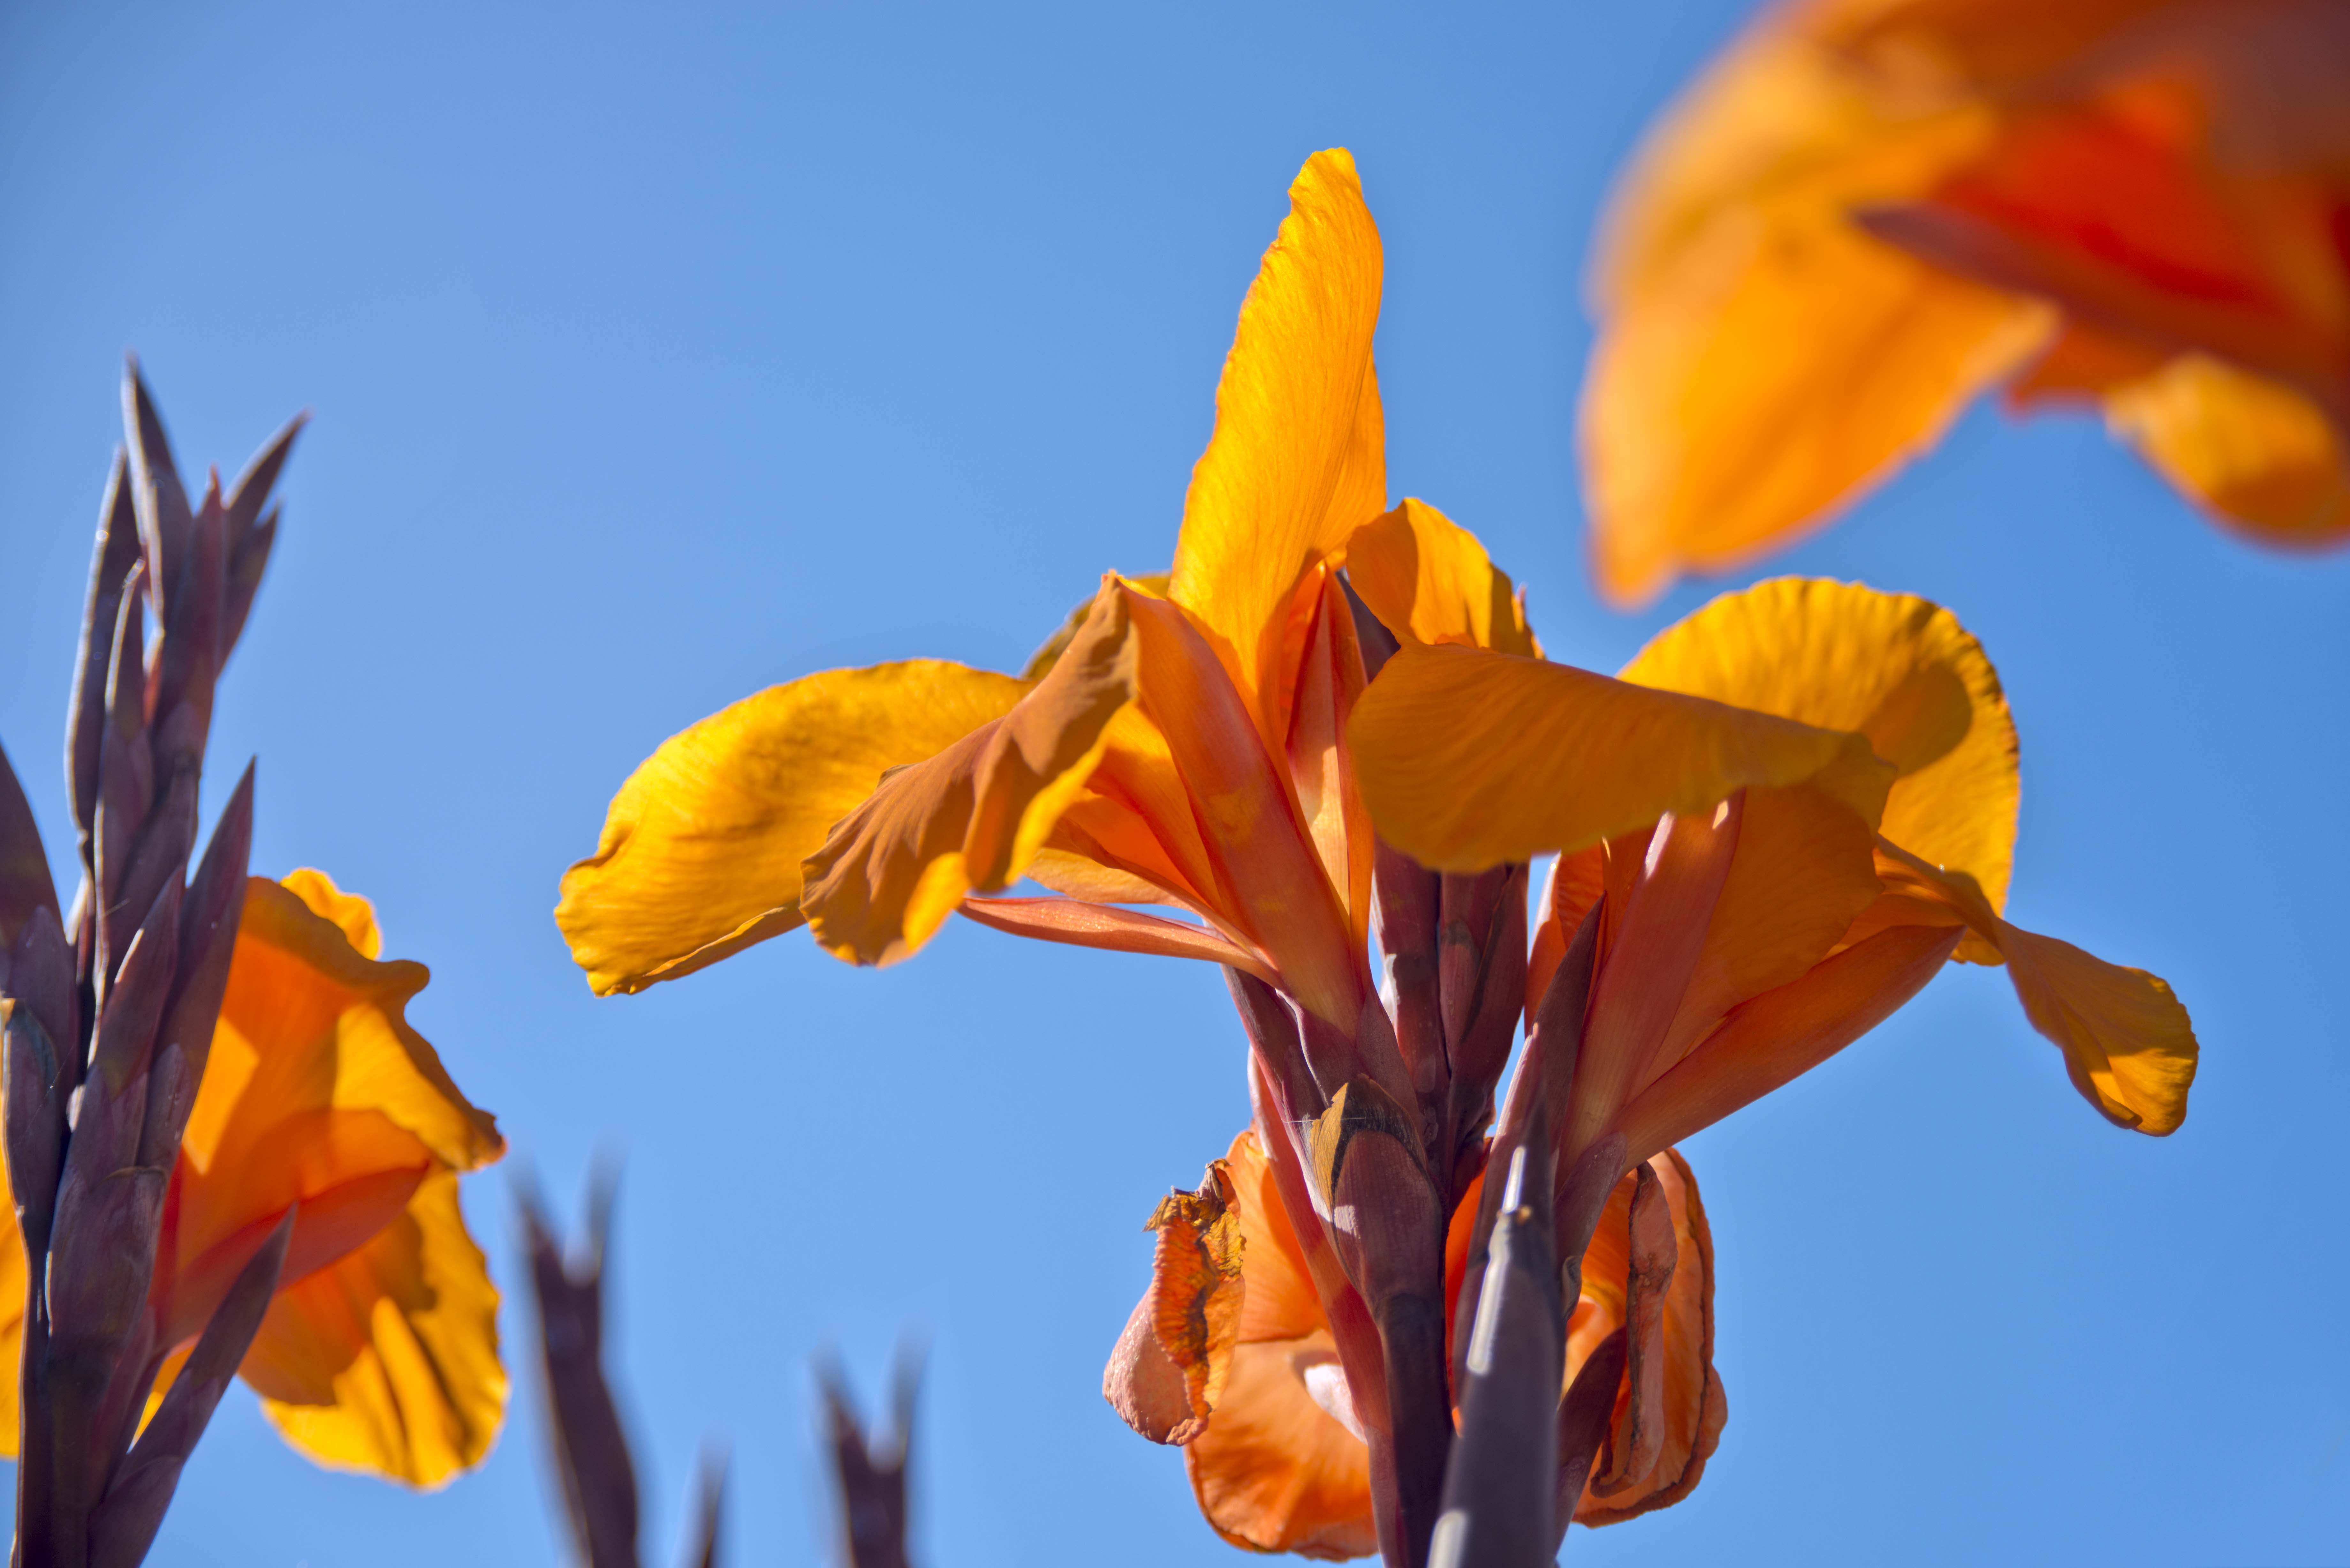
plant, sky, sunlight, leaf, flower, petal, autumn, yellow, flora, wildflower, macro photography, canna, flowering plant, canna lily, land plant, canna family